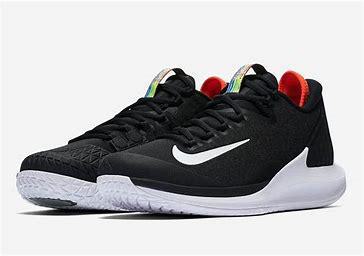
Brand: Nike
Model: Court Air Zoom Zero